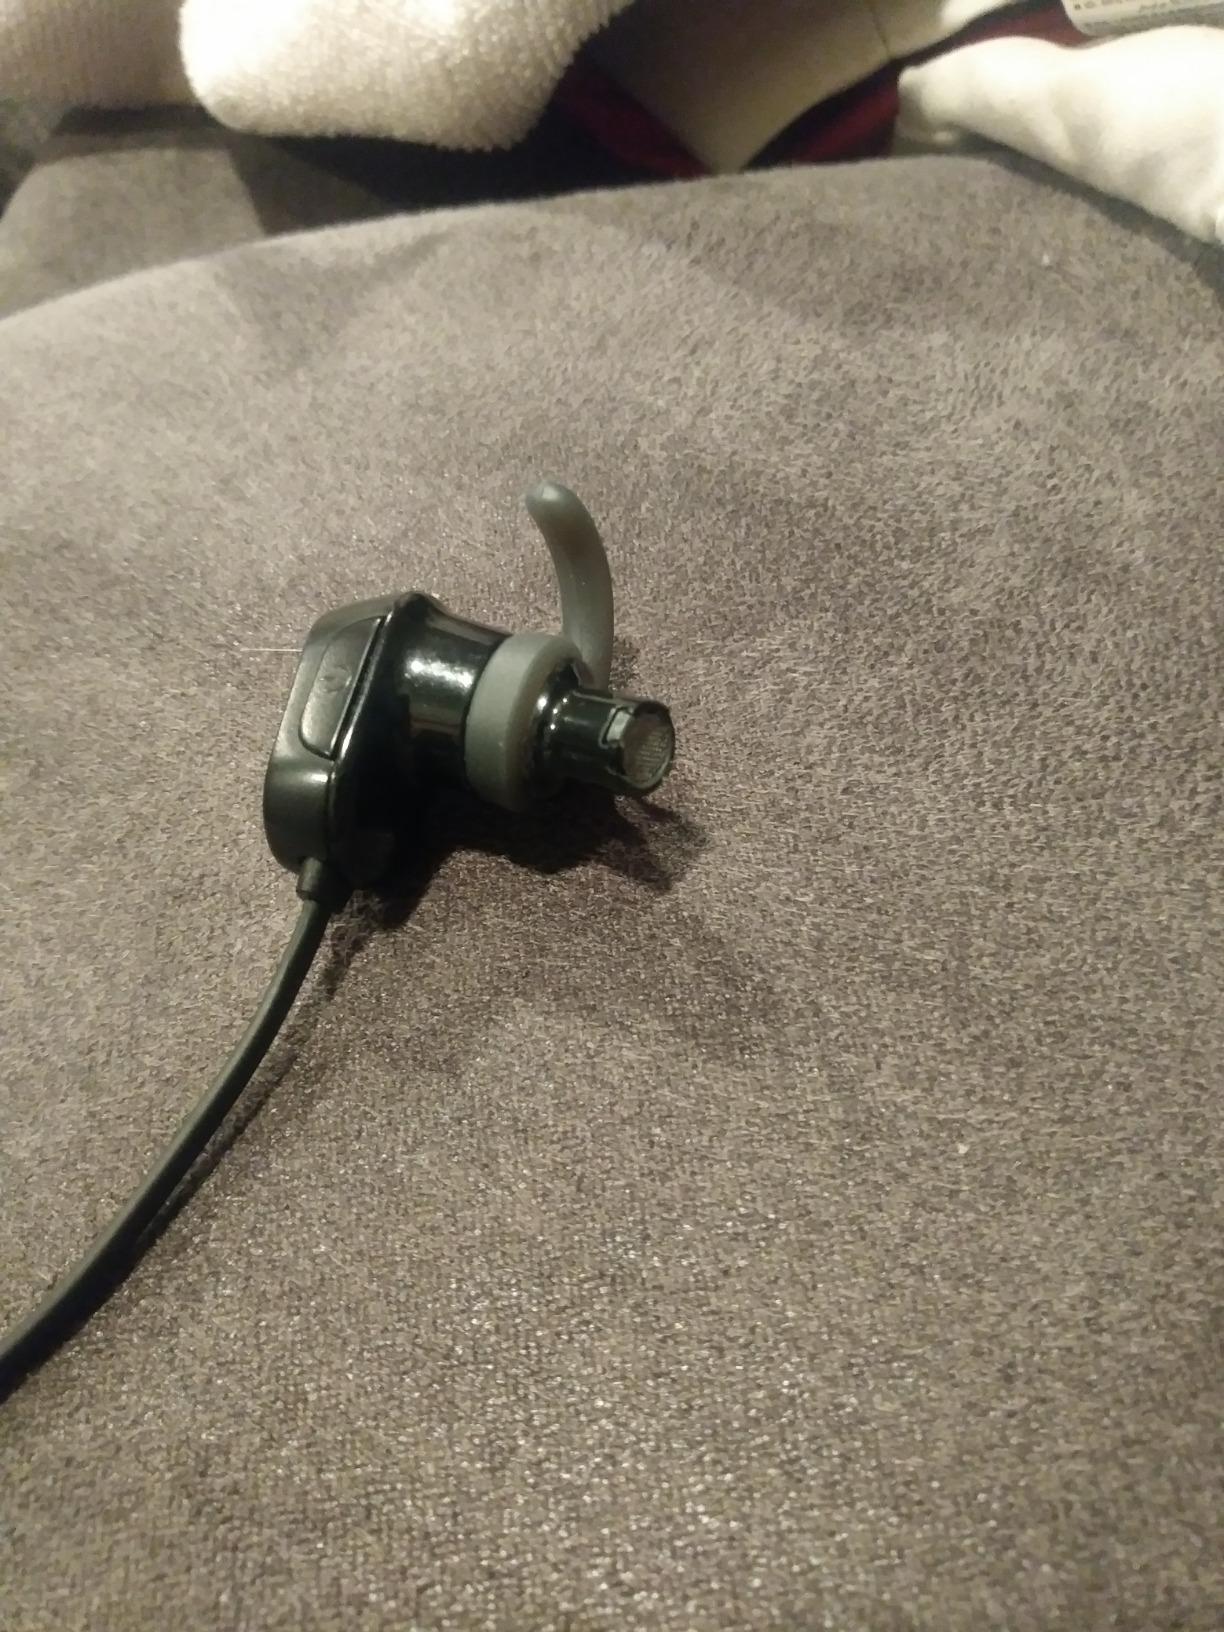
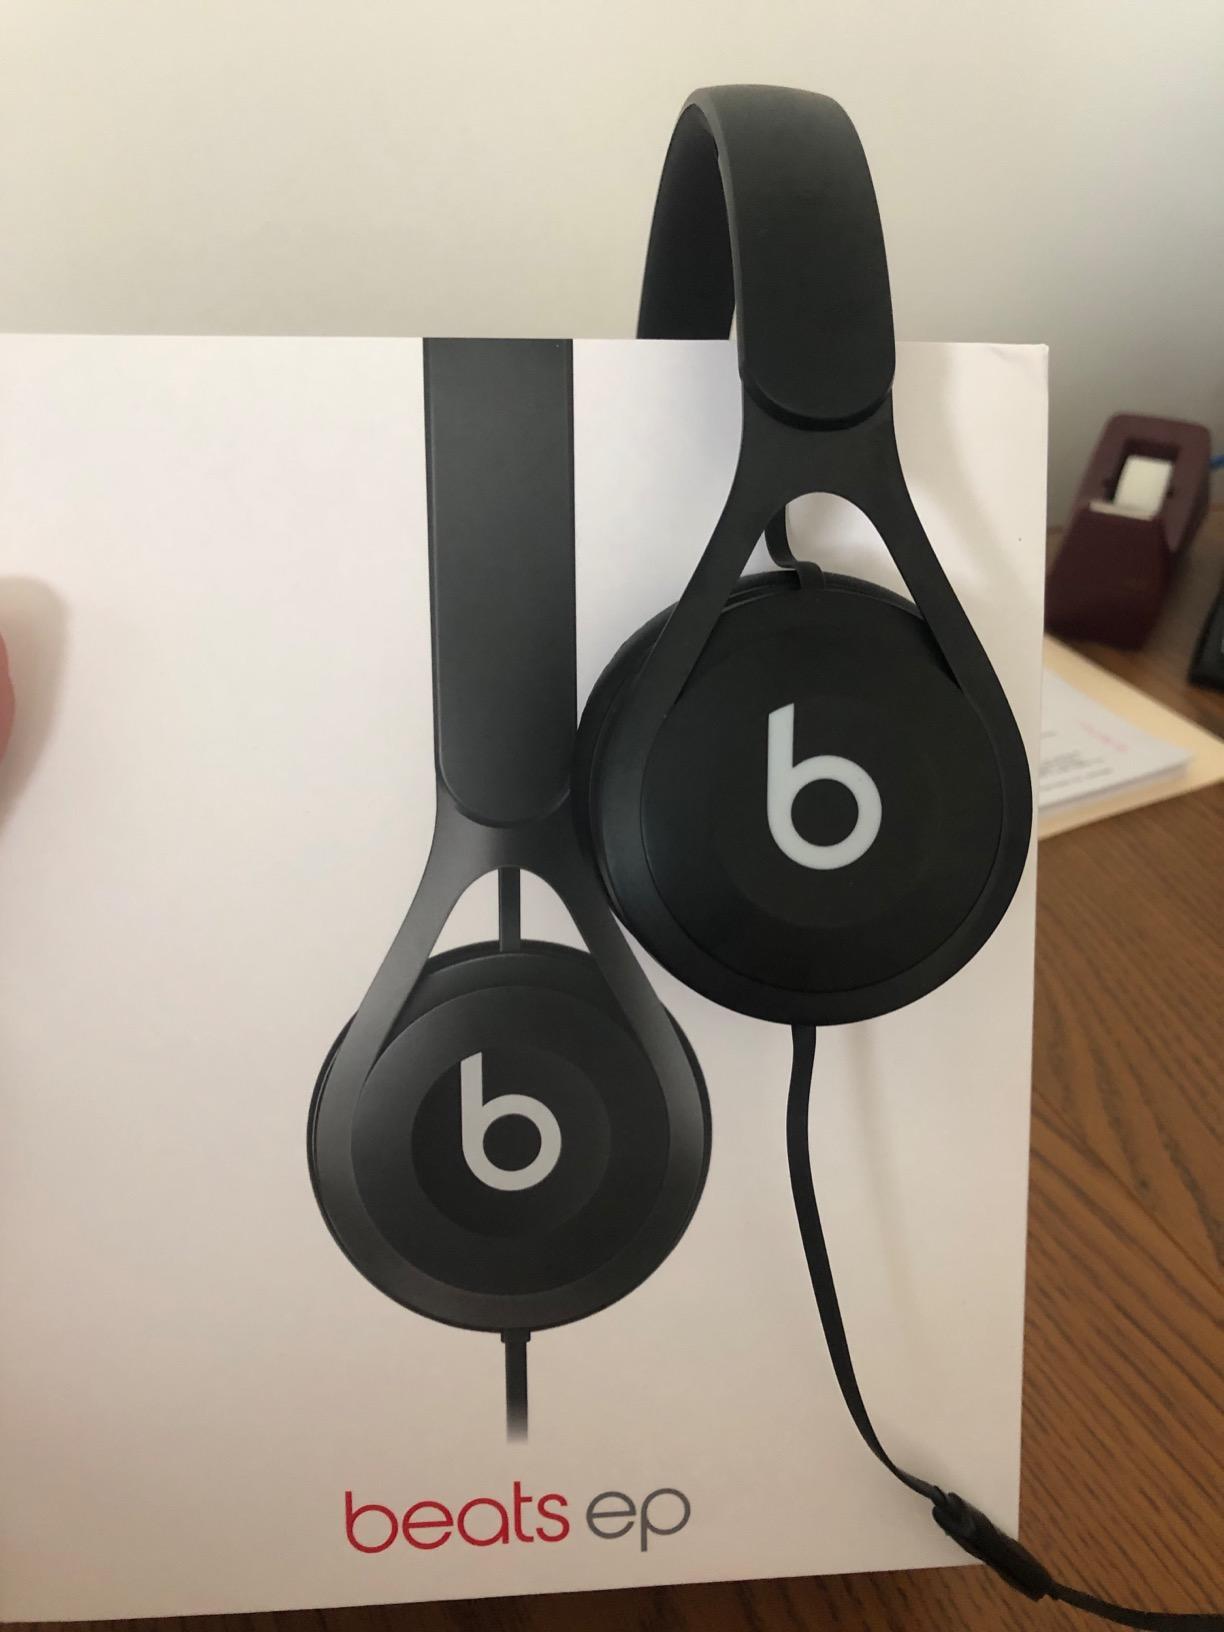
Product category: headphones
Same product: no